Megacity

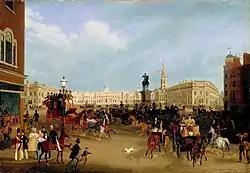
During the 19th century, London was transformed into the world's largest city and capital of the British Empire.

For almost five hundred years, during the period of the Republic and later of the Empire, Rome was the largest, wealthiest, and most politically important city of the ancient world, rulling over Europe, Western Asia and Northern Africa. Population estimates of 750,000–1,000,000 people by the end of the 1st century BC are generally given by scholars; however, that would require population densities as high as 72,150 per square kilometre. If densities were similar to those in the well-preserved cities of Pompeii and Ostia, the population would be around 500,000. Rome's population started declining in 402 AD when Flavius Honorius, Western Roman Emperor from 395 to 423, moved the government to Ravenna and Rome's population declined to a mere 20,000 during the Early Middle Ages, reducing the sprawling city to groups of inhabited buildings interspersed among large areas of ruins and vegetation.